Akinwunmi Rhodes-Vivour

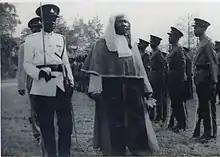
R.W.A. Rhodes-Vivour inspecting the guard of honour at the opening of the Assizes in October 1966

He obtained a Diploma from the British Institute of Engineering Technology, London in Surveying and practiced surveying for ten years during which he worked for Shell and D’Arcy Exploration between 1939- 1942.